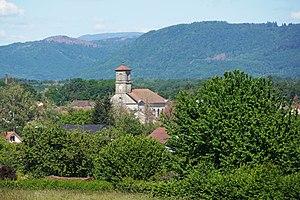
Le village de Saint-Germain en Haute-Saône (70) avec les Vosges en arrière-plan.
Saint-Germain est une commune française située dans le département de la Haute-Saône, en région Bourgogne-Franche-Comté. Elle fait partie de la communauté de communes du pays de Lure.
La communauté de communes du pays de Lure est une communauté de communes française située dans le département de la Haute-Saône et la région Bourgogne-Franche-Comté.